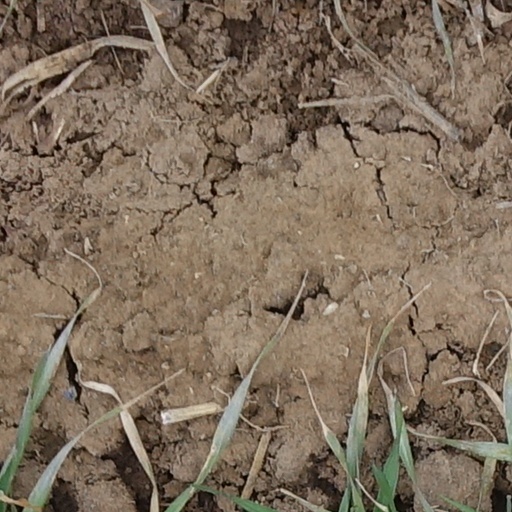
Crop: wheat